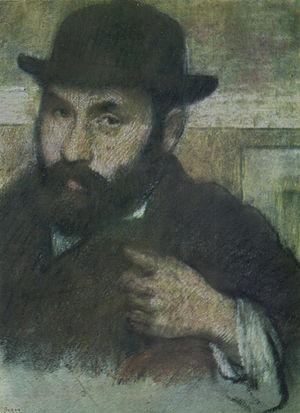
Le Musée national est un musée de Belgrade, la capitale de la Serbie. Il a été créé en 1844. Il est situé sur la Place de la République, dans la municipalité urbaine de Stari grad. Les collections du musée comportent plus de 400 000 objets et œuvres référencés et notamment une importante collection de peintures. Le bâtiment actuel du musée a été construit en 1903 et il est aujourd'hui inscrit sur la liste des monuments culturels de grande importance de la République de Serbie et sur la liste des biens culturels de la Ville de Belgrade.